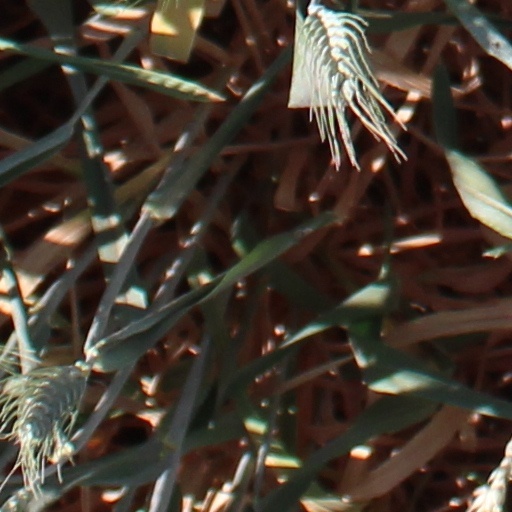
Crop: wheat